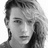
Emotion: happy